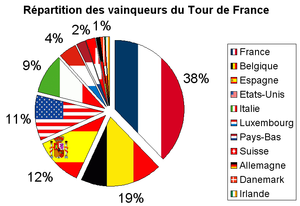
Répartition des vainqueurs du Tour de France par nation (actualisé 2008)